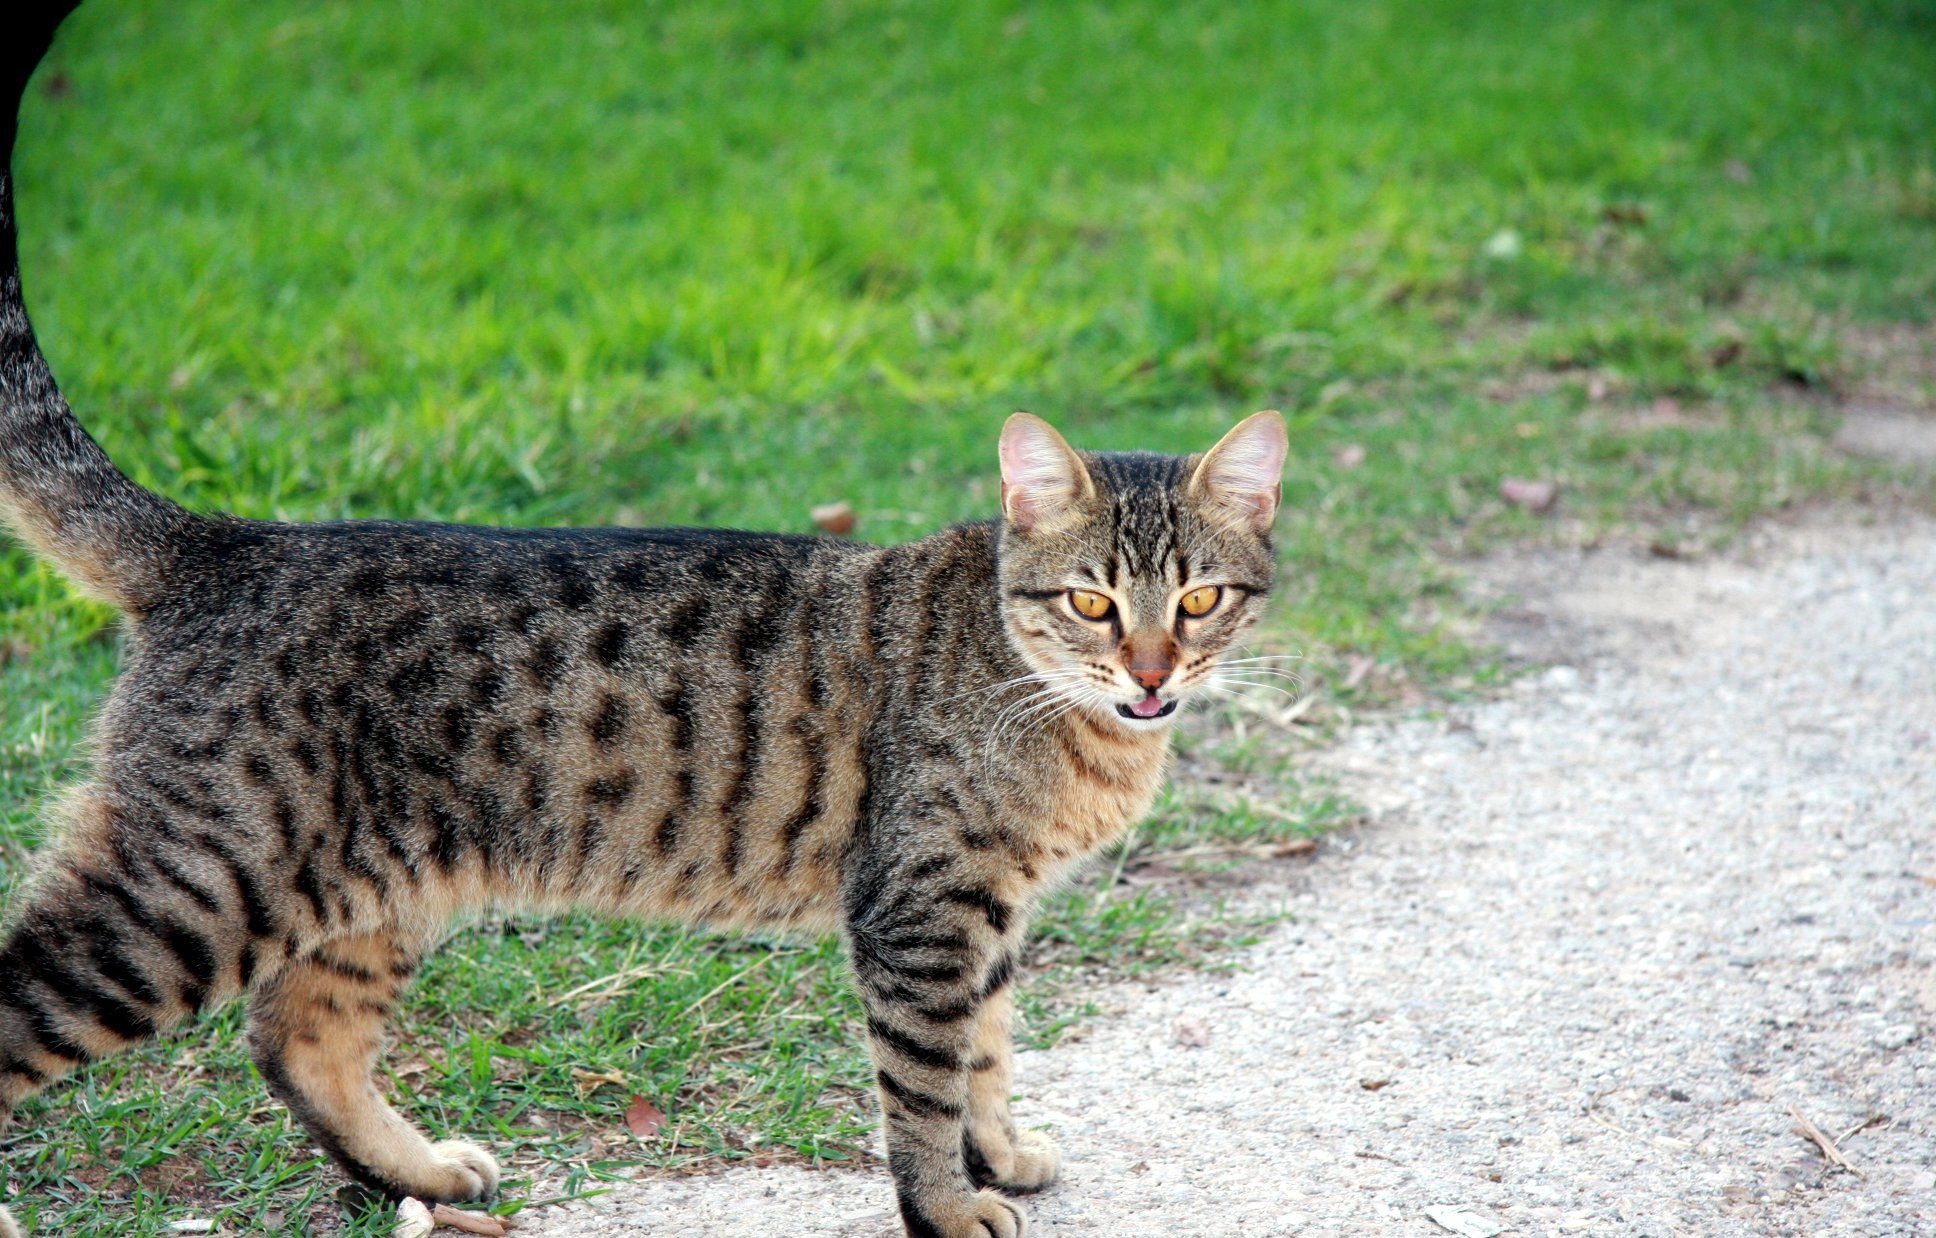
cute, pet, fur, fluffy, kitten, cat, feline, tabby, mammal, whisker, fauna, friend, whiskers, homeless, savannah, kitty, paw, tail, furry, vertebrate, creature, domestic, pussycat, stray, ginger, bobcat, breed, hungry, meow, tabby cat, purr, bengal, european shorthair, alertness, attentive, wild cat, small to medium sized cats, cat like mammal, carnivoran, domestic short haired cat, pixie bob, rusty spotted cat, ocicat, toyger, soft footed